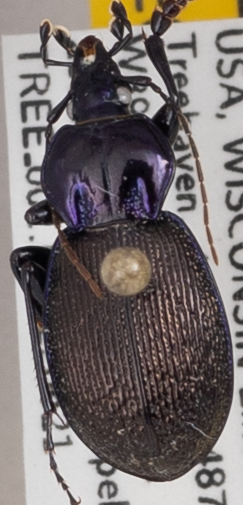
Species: Sphaeroderus stenostomus lecontei
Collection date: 2022-06-21
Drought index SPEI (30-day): -1.216
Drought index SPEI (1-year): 0.232
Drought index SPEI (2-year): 0.274